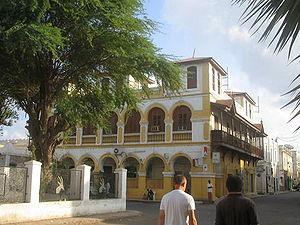
Djibouti, en forme longue la république de Djibouti, est un pays de la Corne de l'Afrique, situé sur la côte ouest du débouché méridional de la mer Rouge. Il est limitrophe de la Somalie au sud, de l'Éthiopie à l'ouest, de l'Érythrée au nord et a, au travers du détroit Bab-el-Mandeb, une frontière maritime avec le Yémen.